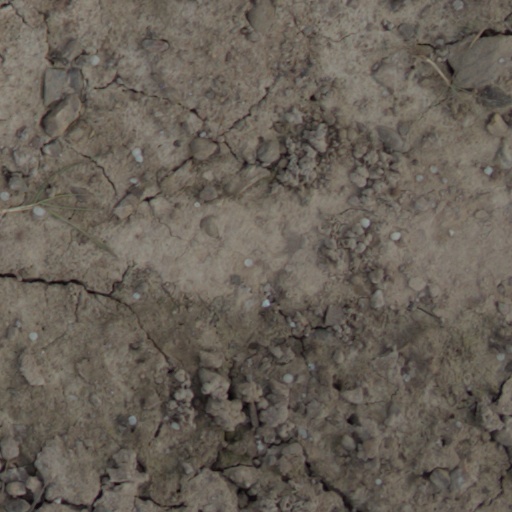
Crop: wheat